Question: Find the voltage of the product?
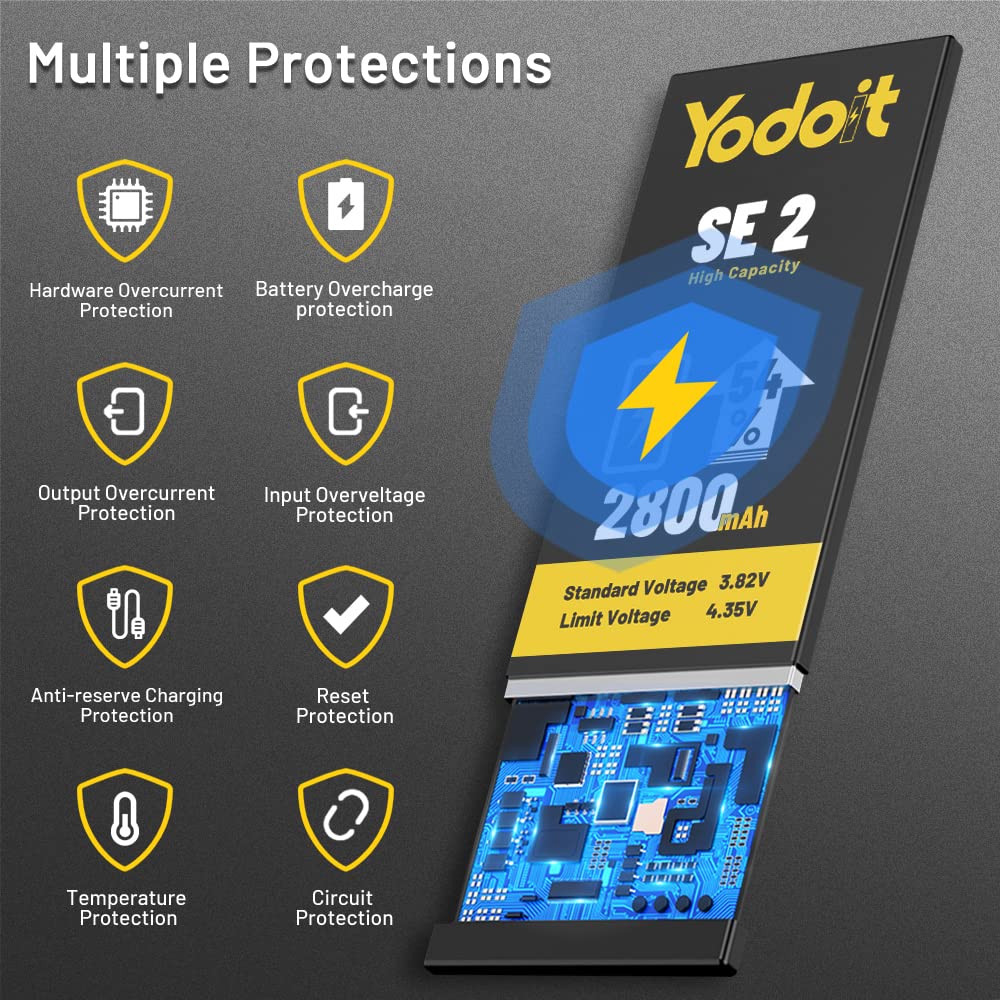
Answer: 3.82 volt